Leicester–Burton upon Trent line

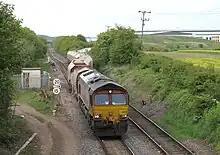
A train loaded with granite chippings from the Markfield Stud Farm quarry at Battleflat, near Bagworth.

A technologically advanced coal-fired power station was commissioned in 1955 at Drakelow, in the grounds of the former Drakelow Hall, not far from Burton. The site was much extended, and the location adjacent to the Leicester to Burton line enabled the delivery of large volumes of coal by rail, and extensive rail facilities were installed to streamline unloading. The power station was decommissioned in 2003.